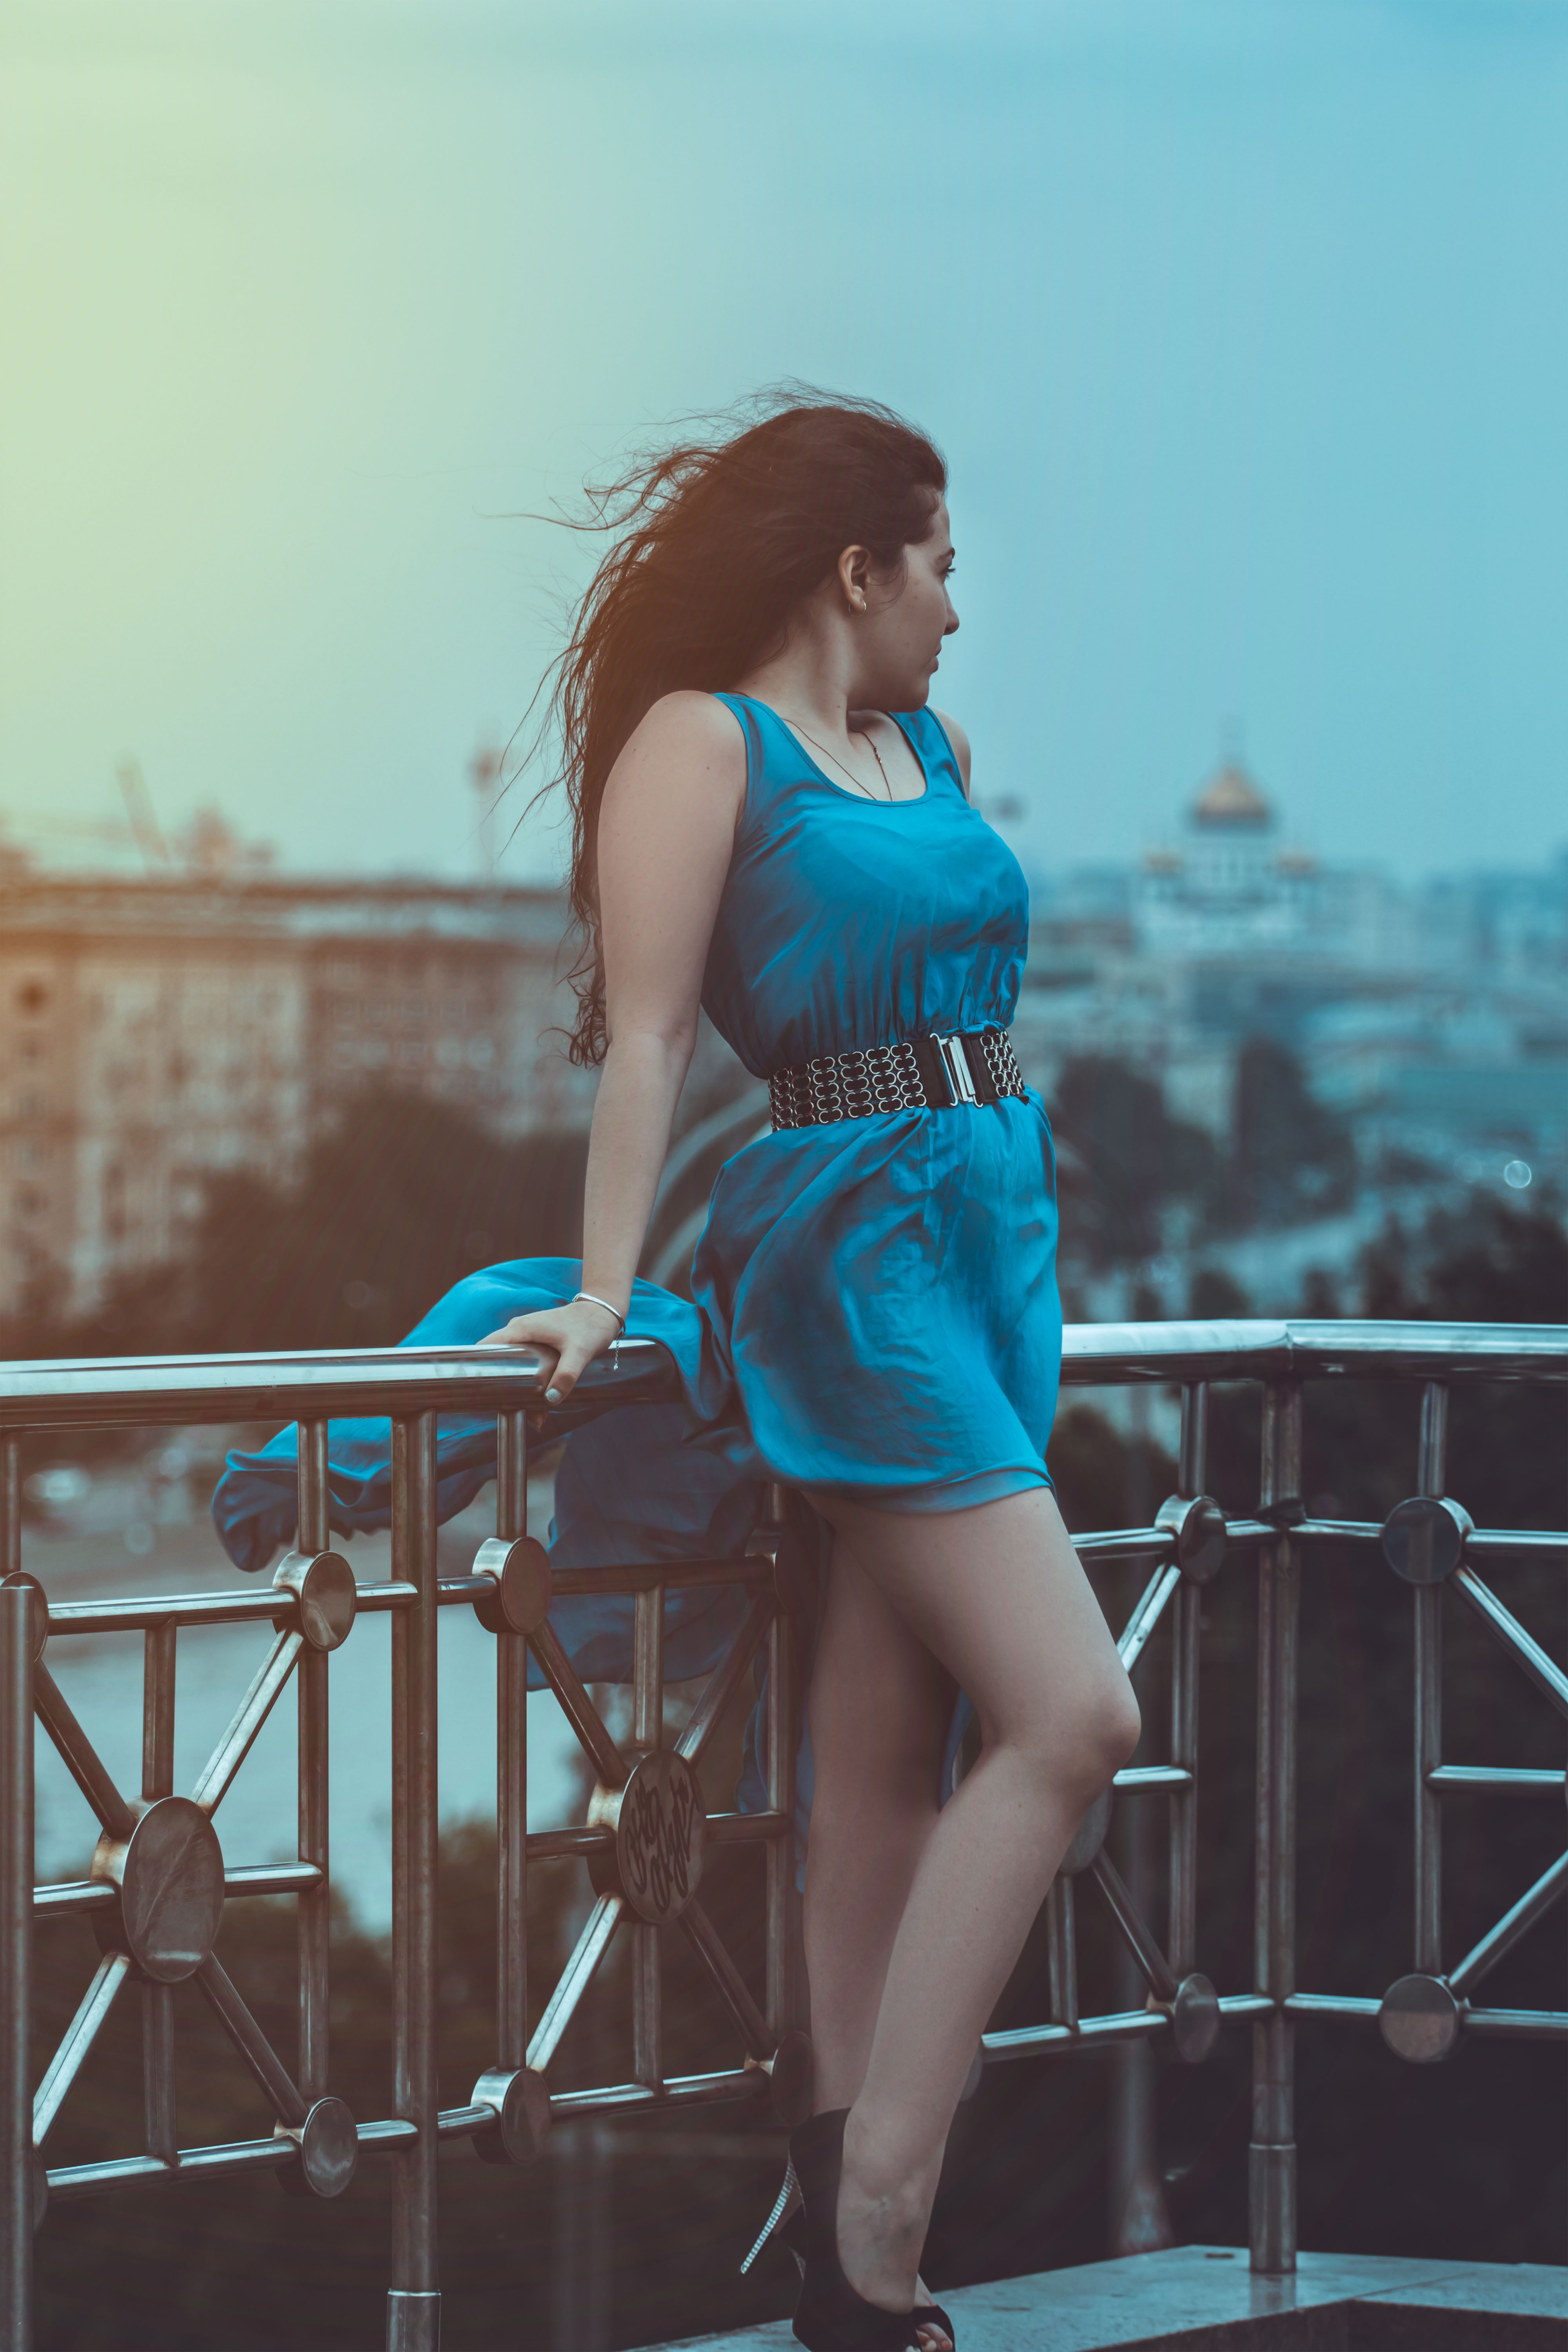
person, girl, woman, hair, photography, view, female, leg, model, spring, sitting, fashion, blue, clothing, lady, hairstyle, swimwear, long hair, dress, hands, photograph, beauty, style, blond, image, pretty, posture, photoshoot, emotions, dark background, abdomen, photo shoot, girl in blue dress, length of dress, human positions, art model, supermodel